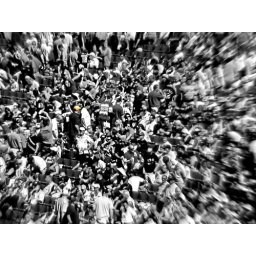
Man in a yellow hat